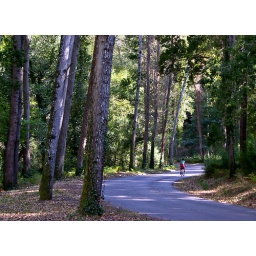
Cycling in Leiria pine forest